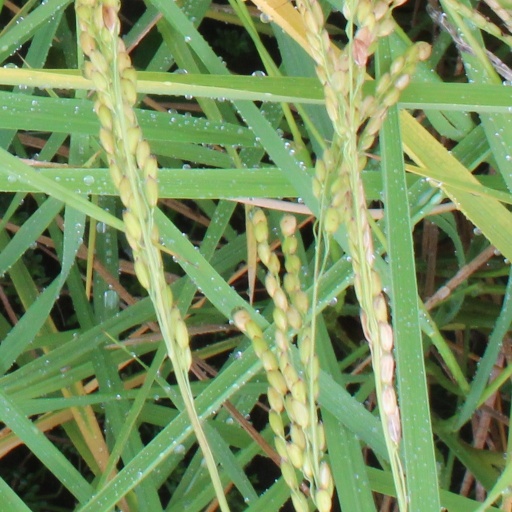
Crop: rice